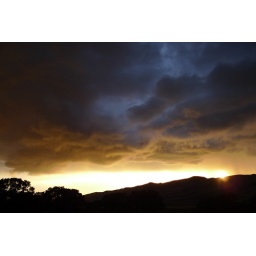
the wind pushes the sand against the basis of the rocky mountains. Result: there is a kind of a desert in front of the green mountains..